Kintpuash

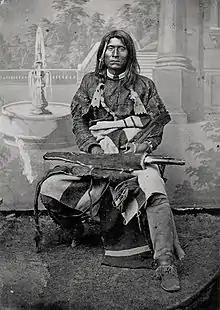
Kintpuash in 1864

Kintpuash (c. 1837 – October 3, 1873), also known as Kientpoos, Keintpoos, or by his English name Captain Jack, was a prominent Modoc leader from present-day northern California and southern Oregon. His name in the Modoc language translates to "strikes the water brashly." Kintpuash is best known for leading his people in resisting forced relocation during the Modoc War of 1872–1873. Using the rugged terrain of the Lava Beds in California, his small band of warriors held off vastly superior US Army forces for several months. He remains the only Native American leader to be charged with war crimes. Kintpuash was executed by hanging, along with three others, for their role in the deaths of General Edward Canby and Reverend Eleazar Thomas during peace negotiations.